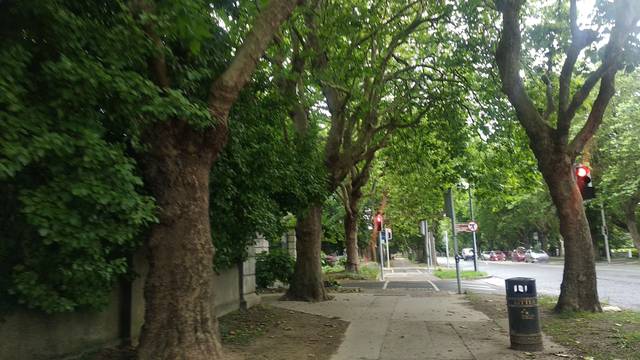
Region: Ireland
Coordinates: 53.372, -6.238